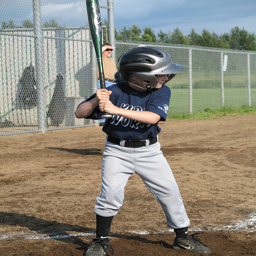
A young boy standing next to home plate.
A boy holding a bat on a baseball field.
A young child playing baseball stands at home plate and prepares to swing at a pitch.
A young man taking a swing at a baseball
The boy gets ready to hit the baseball.